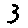
Label: 3